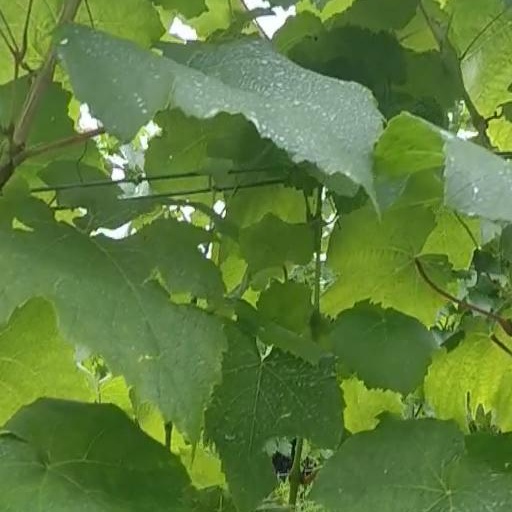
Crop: grape